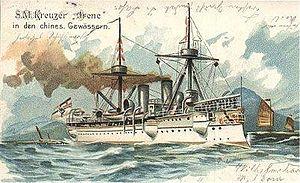
Le SMS Irene est un croiseur protégé de la Kaiserliche Marine qui n'avait qu'un sister-ship, le SMS Prinzess Wilhelm. Il a été construit pour le service d'outremer et baptisé du nom de la princesse Henri de Prusse, née princesse Irène de Hesse-Darmstadt, sœur de l'épouse de Nicolas II.